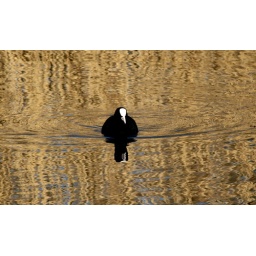
Swimming in a golden water